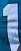
Number: 1